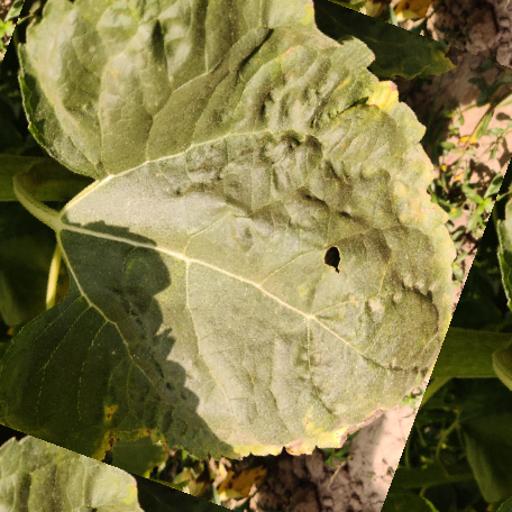
Label: Downy_mildew